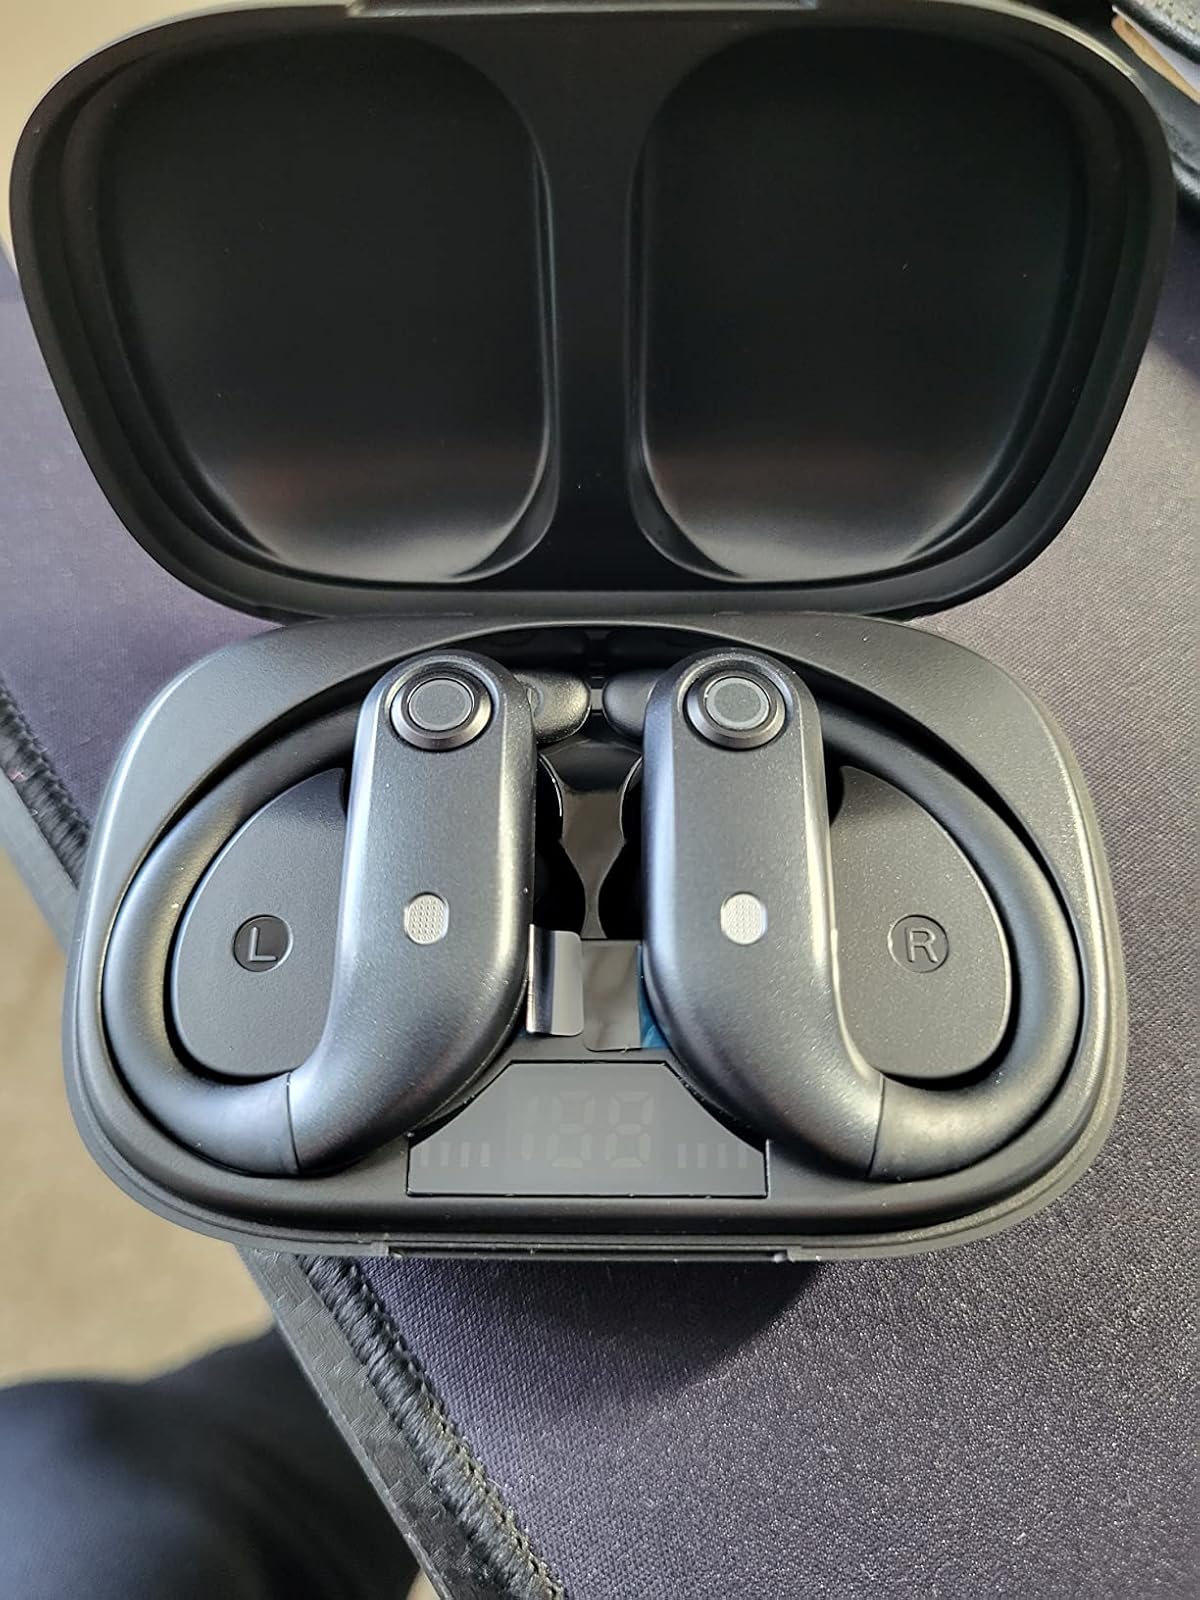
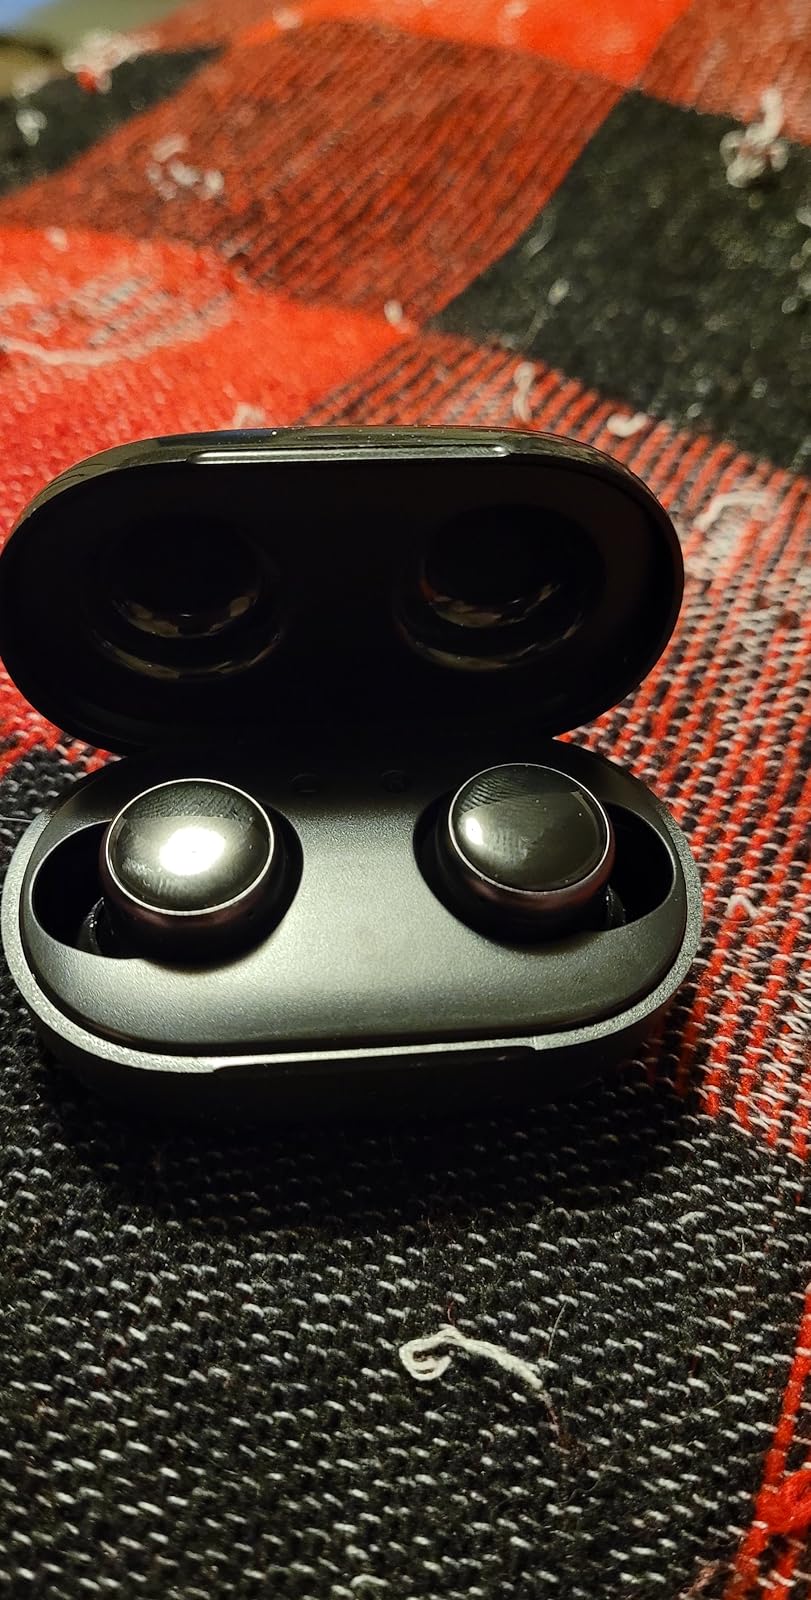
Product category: earbuds
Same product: no